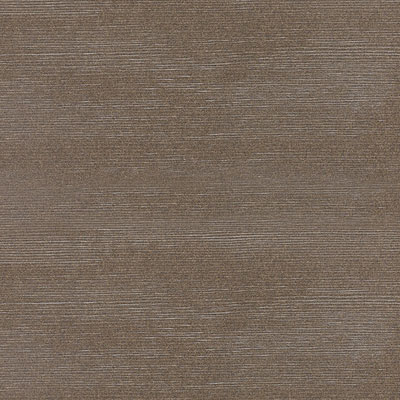
Texture: grooved